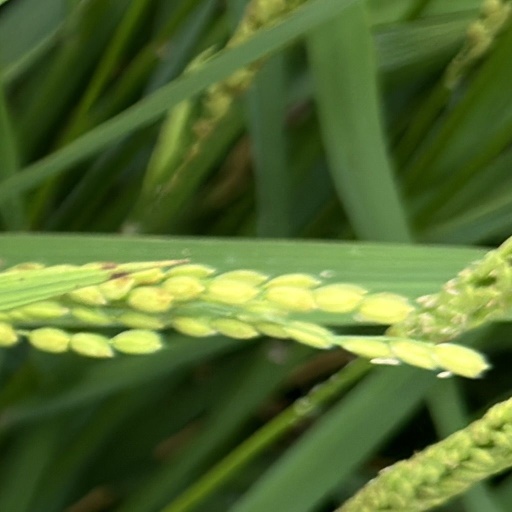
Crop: rice